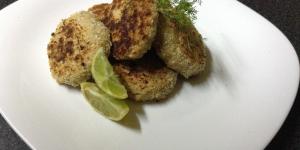
tortitas de atun